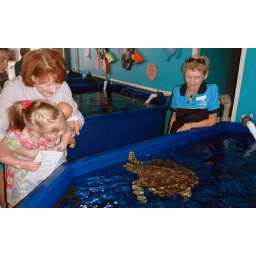
Townsville Reef HQ: Great Barrier Reef Aquarium. Turtle hospital with green turtle in foreground, recuperating from entanglement with net.